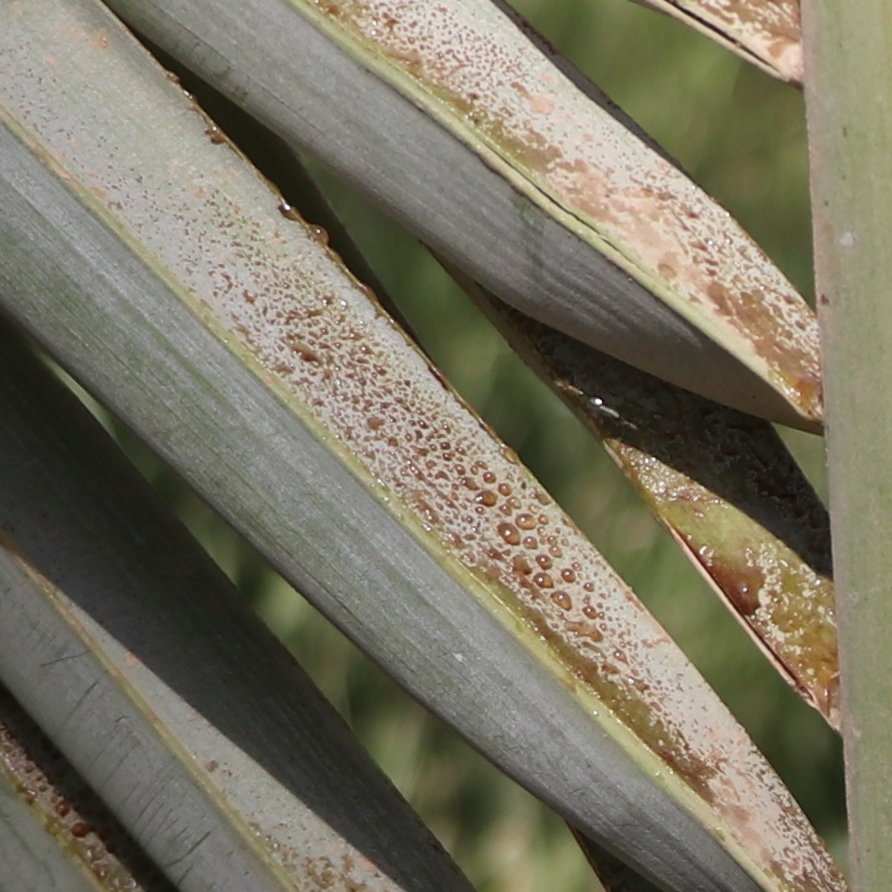
Label: Honey